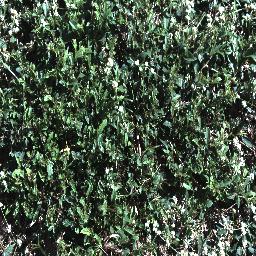
Label: chinee_apple